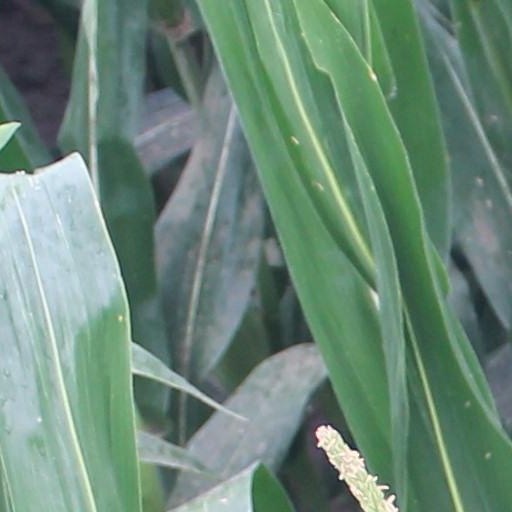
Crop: maize; corn